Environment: real
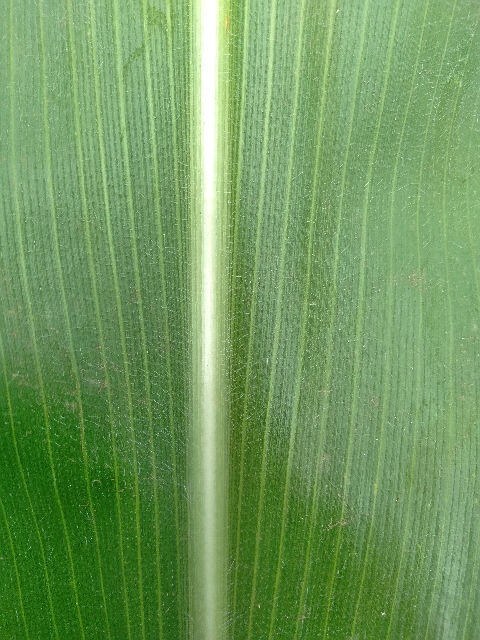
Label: healthy